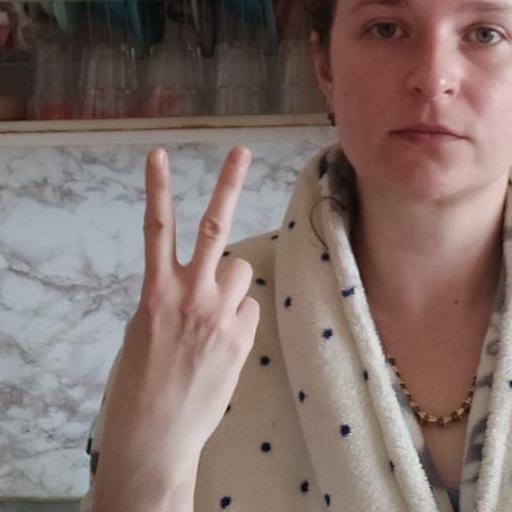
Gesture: peace_inverted